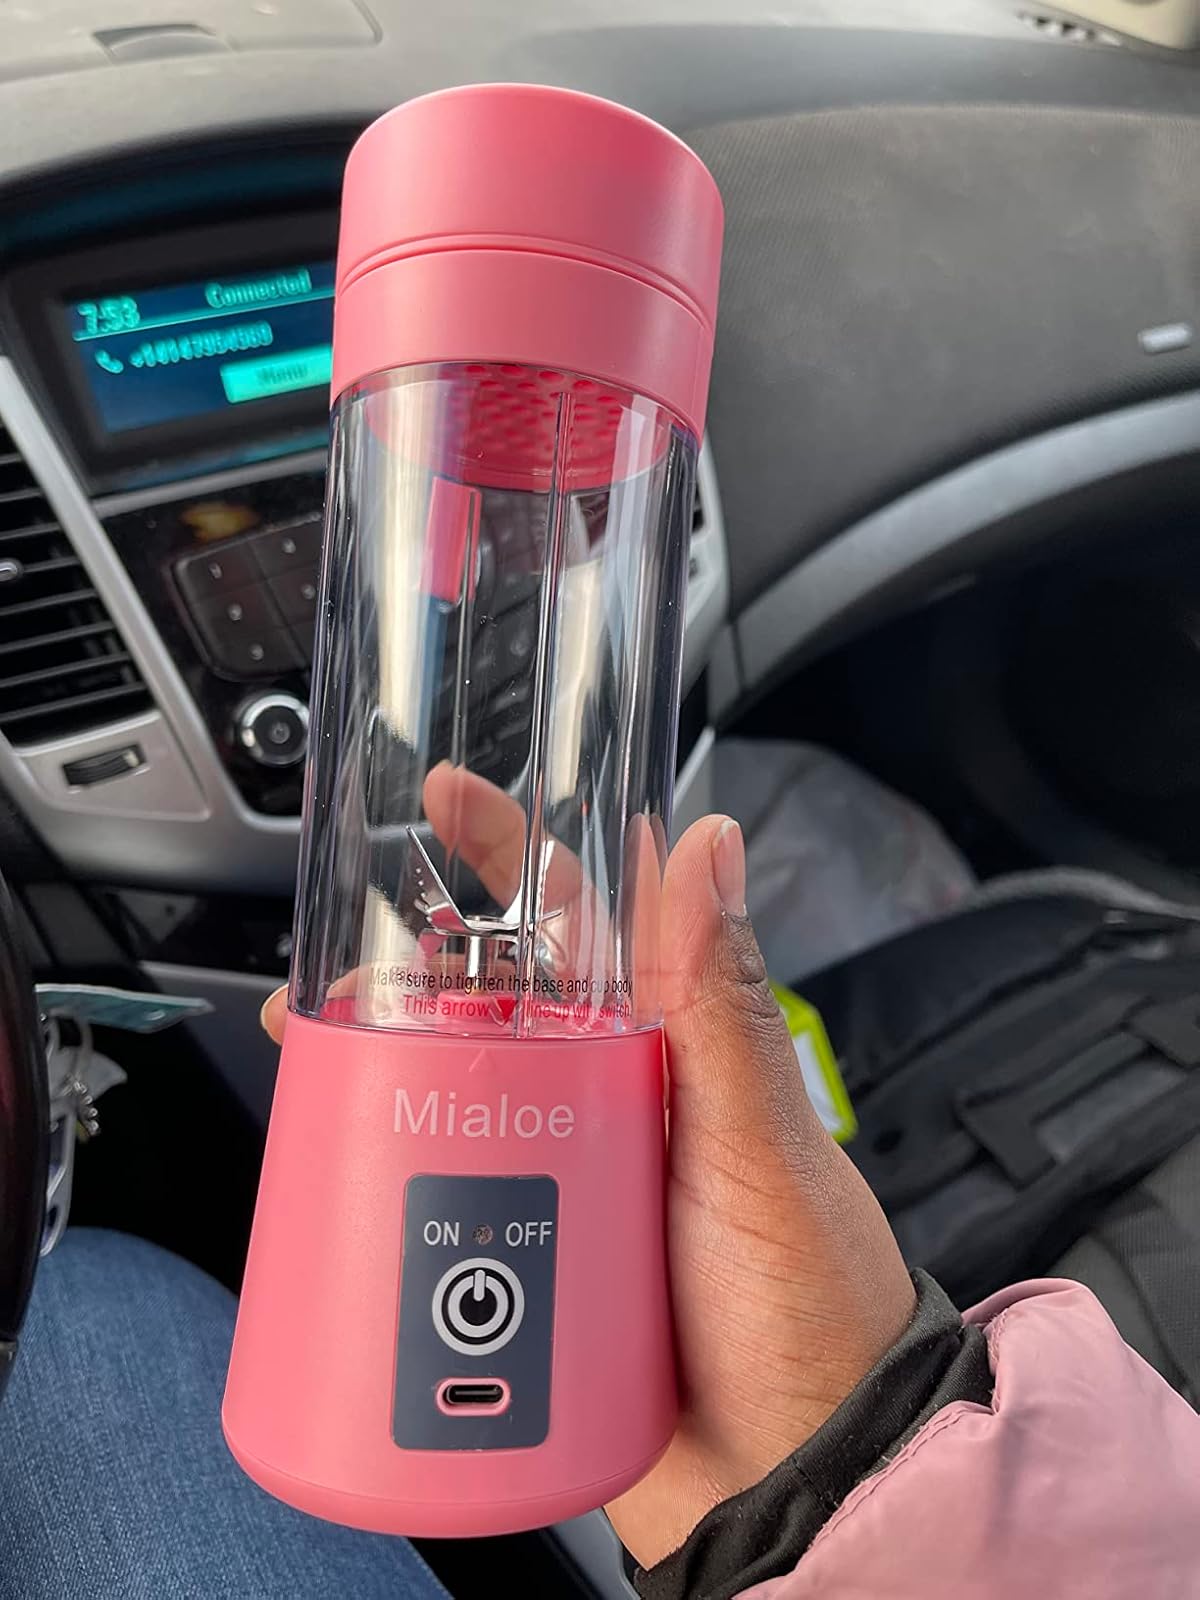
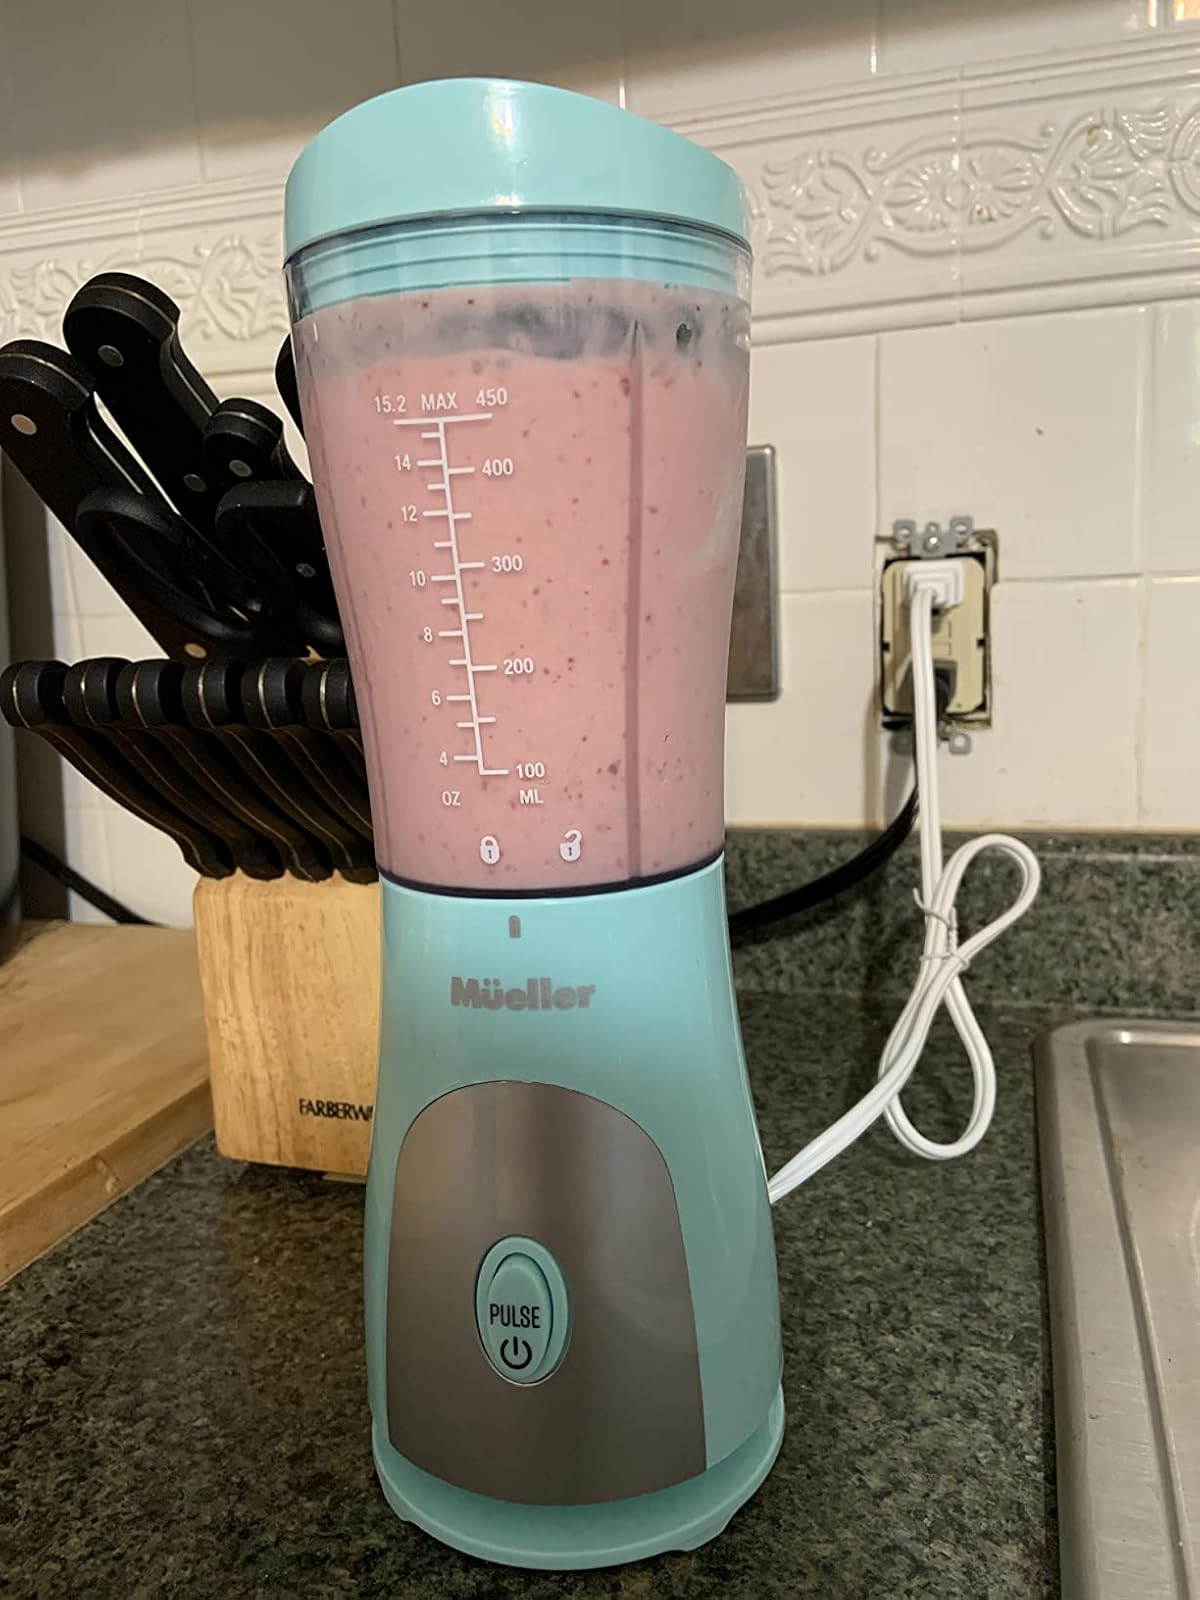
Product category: items_blender
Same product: no